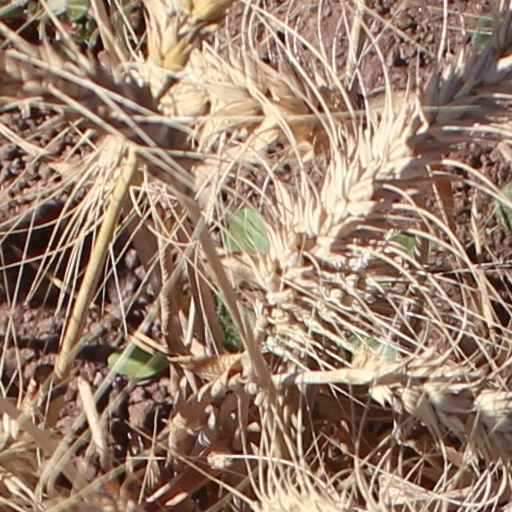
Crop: wheat